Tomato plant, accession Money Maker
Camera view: tilt-top (135 deg); turntable rotation: 210 degrees
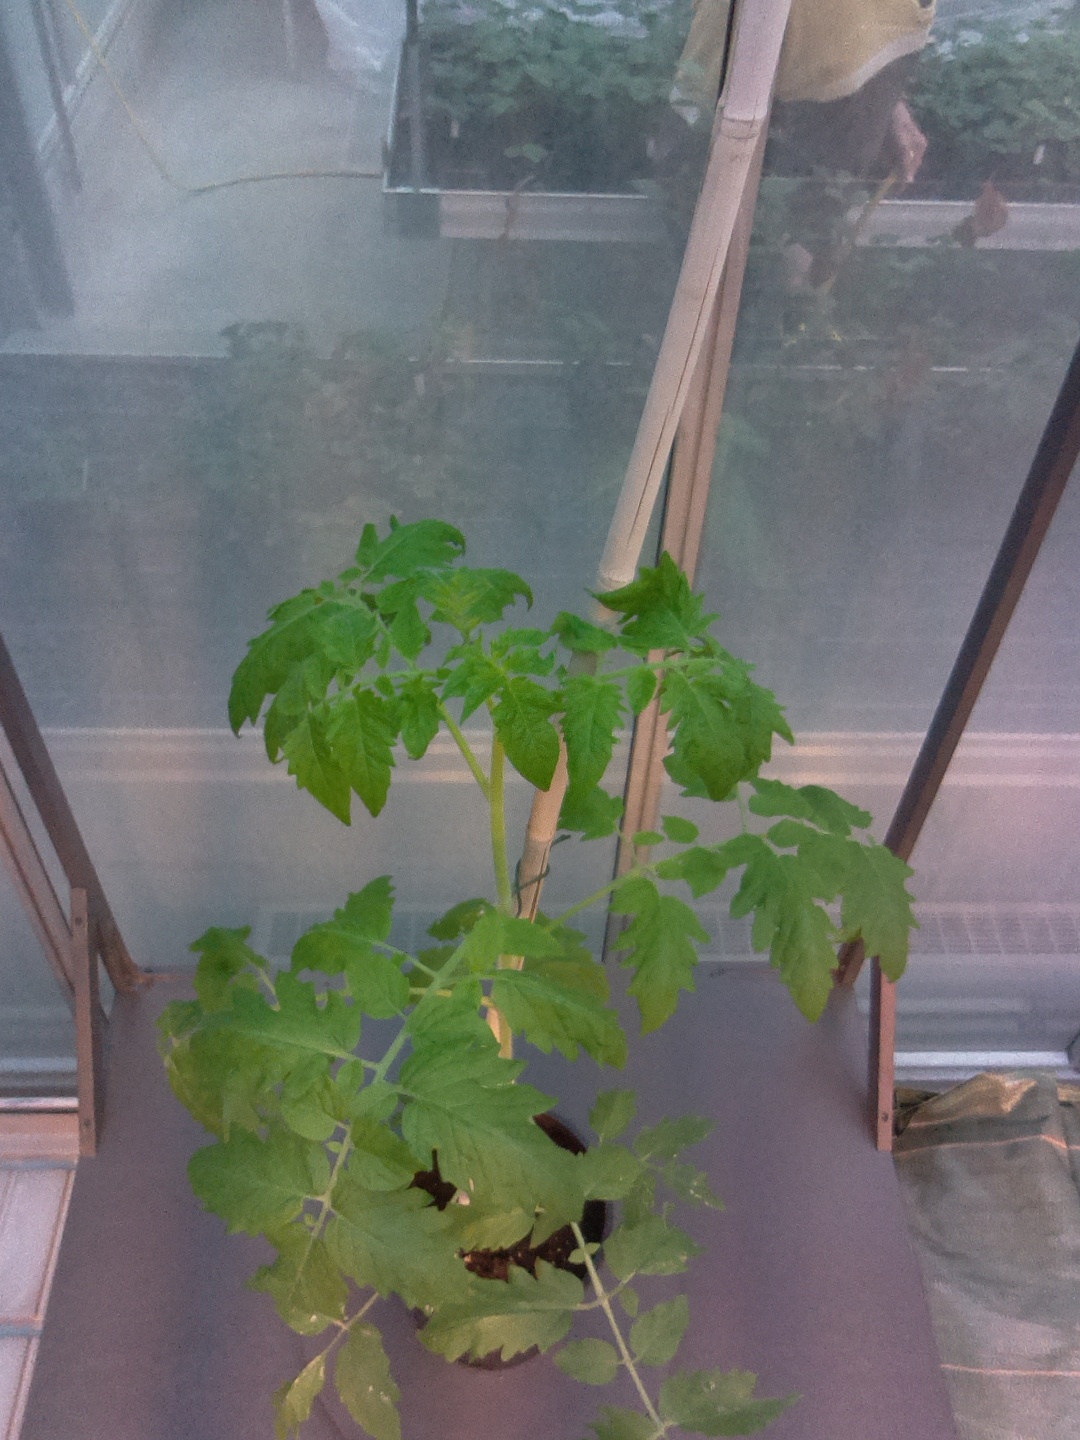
BBCH growth stage 16: 12 of true leaves visible